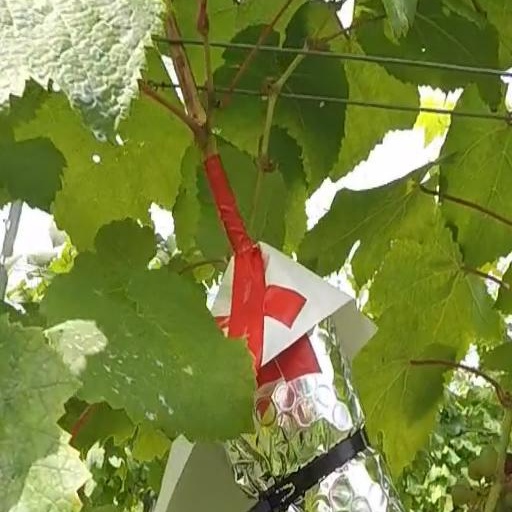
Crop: grape